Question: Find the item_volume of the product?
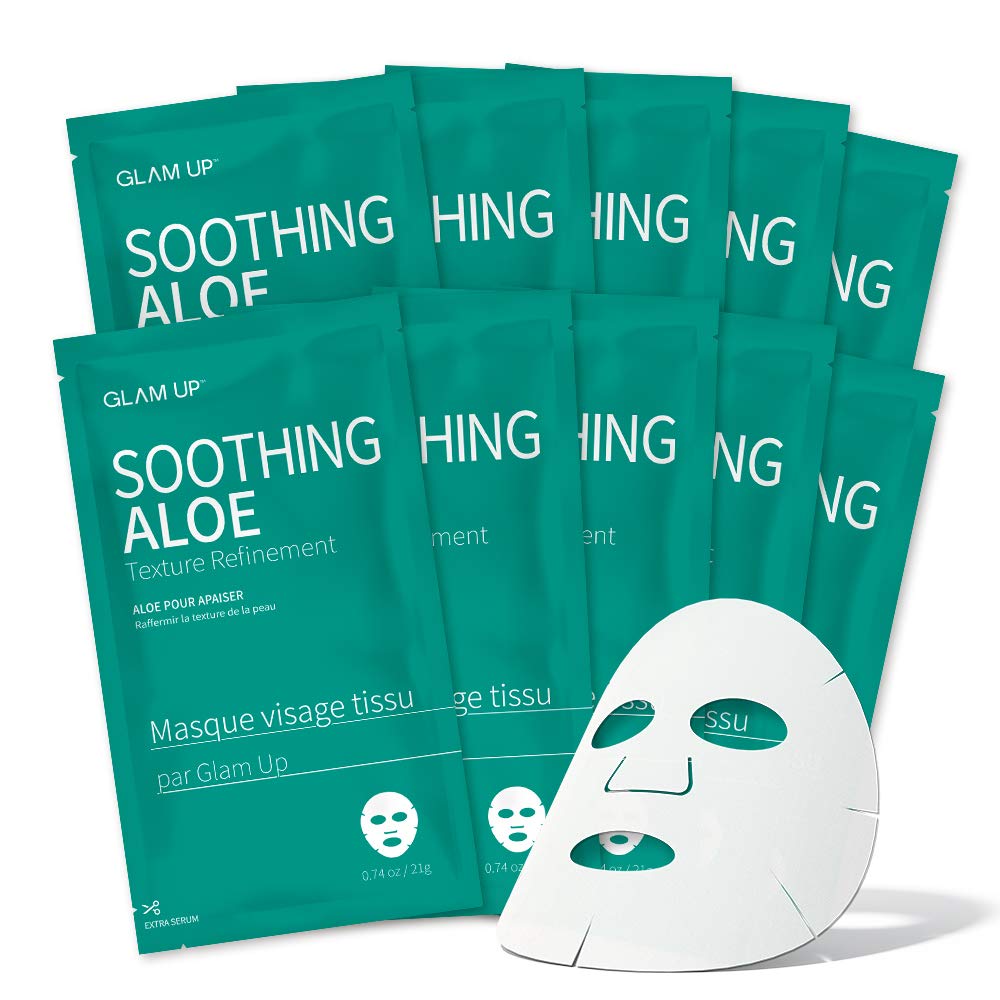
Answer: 0.74 ounce